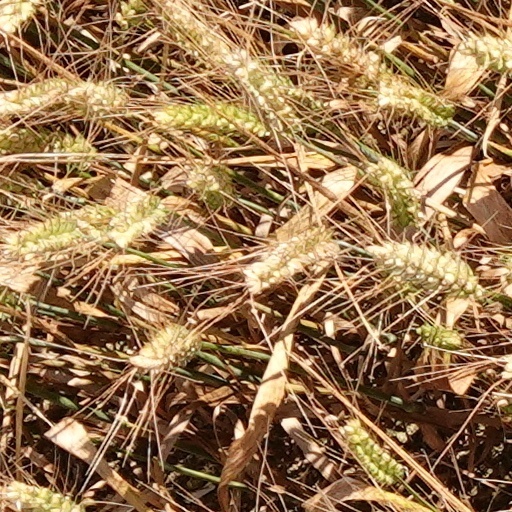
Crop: wheat